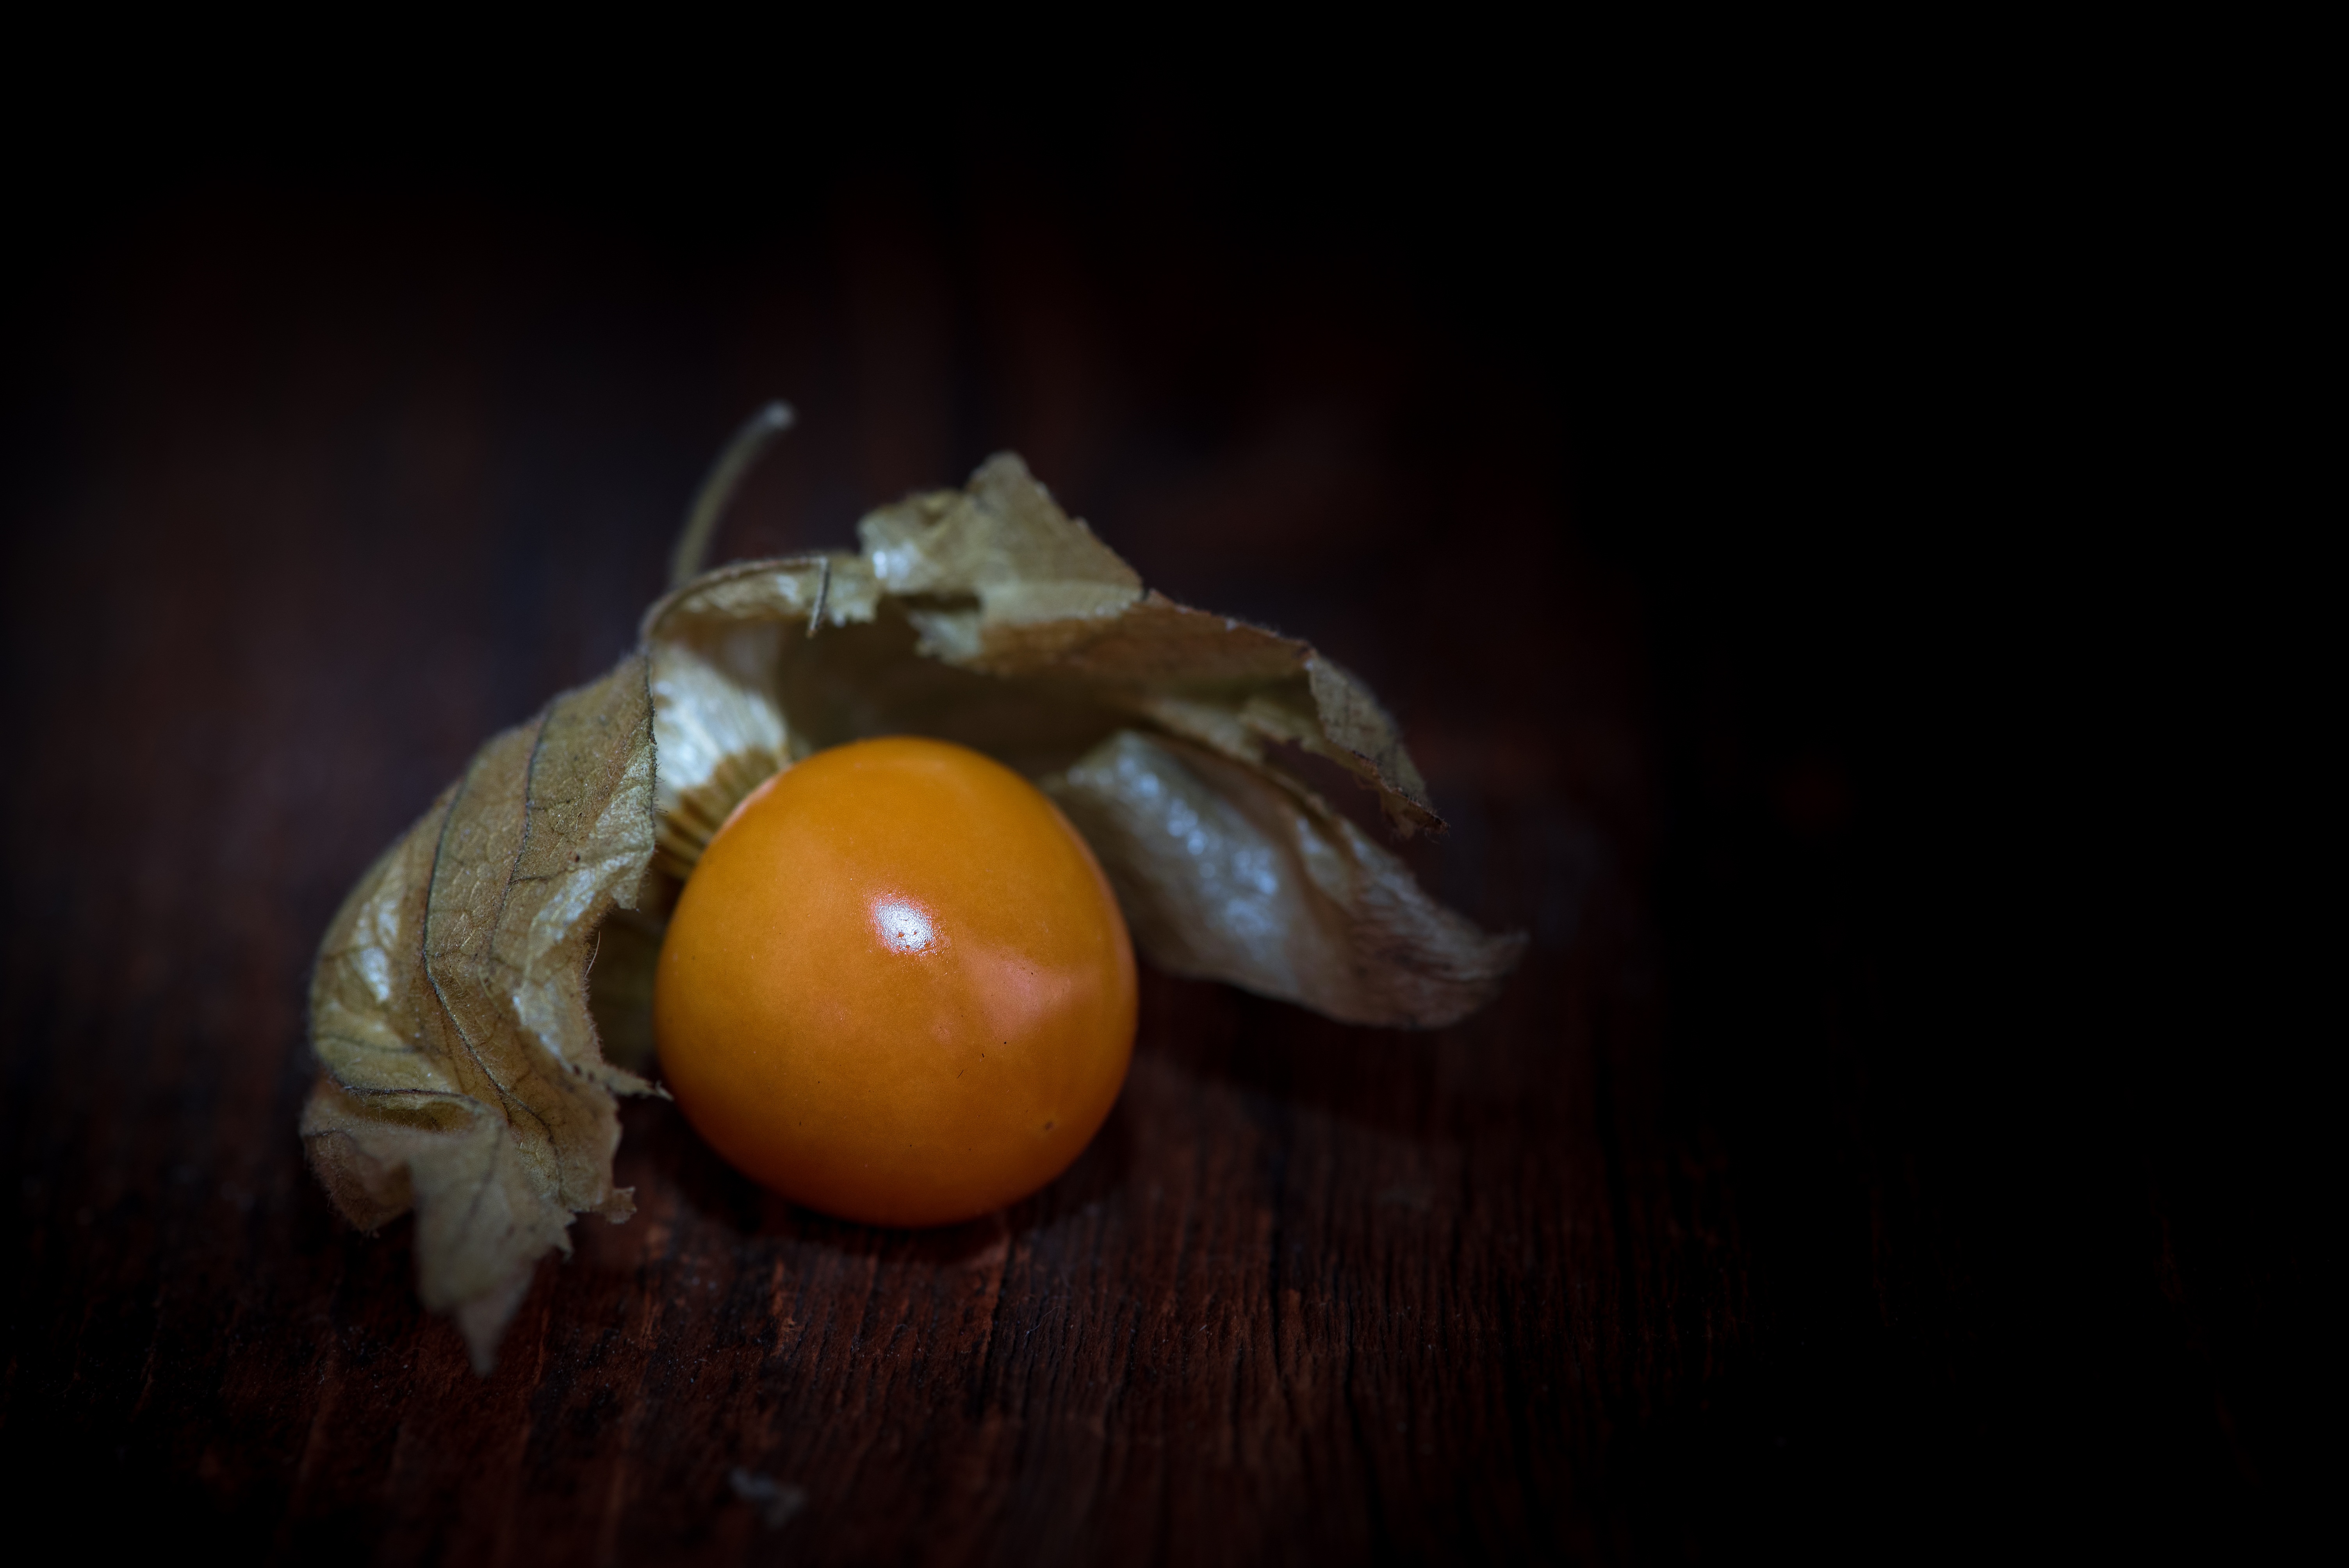
plant, photography, fruit, sweet, leaf, flower, decoration, orange, food, produce, vegetable, close, still life, close up, one, food photography, vitamins, natural product, physalis, macro photography, individually, cape gooseberry, flowering plant, physalis peruviana, andes berry, andes cherry, bubble cherries, still life photography, land plant